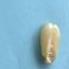
Maize quality: Bad